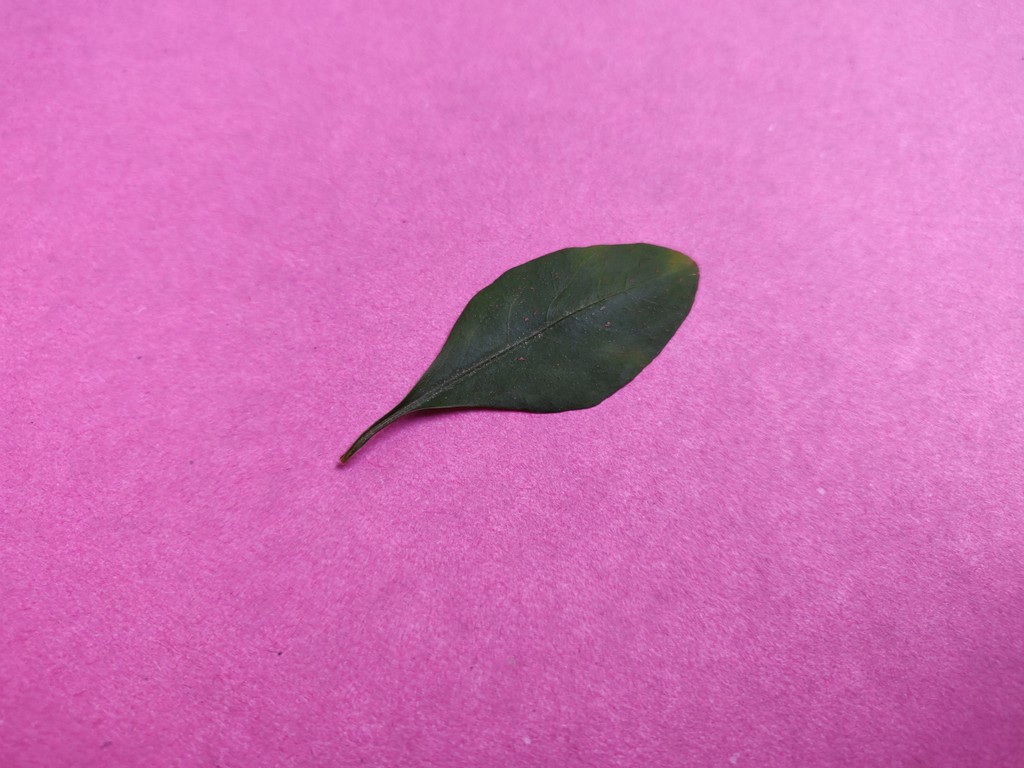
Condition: Unhealthy
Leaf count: single
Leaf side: front